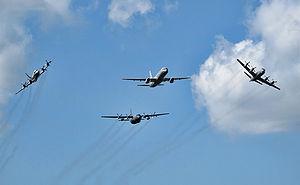
La Royal New Zealand Air Force est la force aérienne de la New Zealand Defence Force.